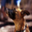
Label: dog